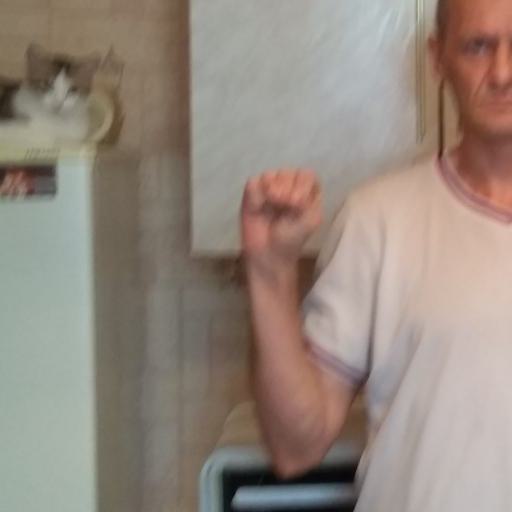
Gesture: fist